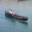
Label: ship